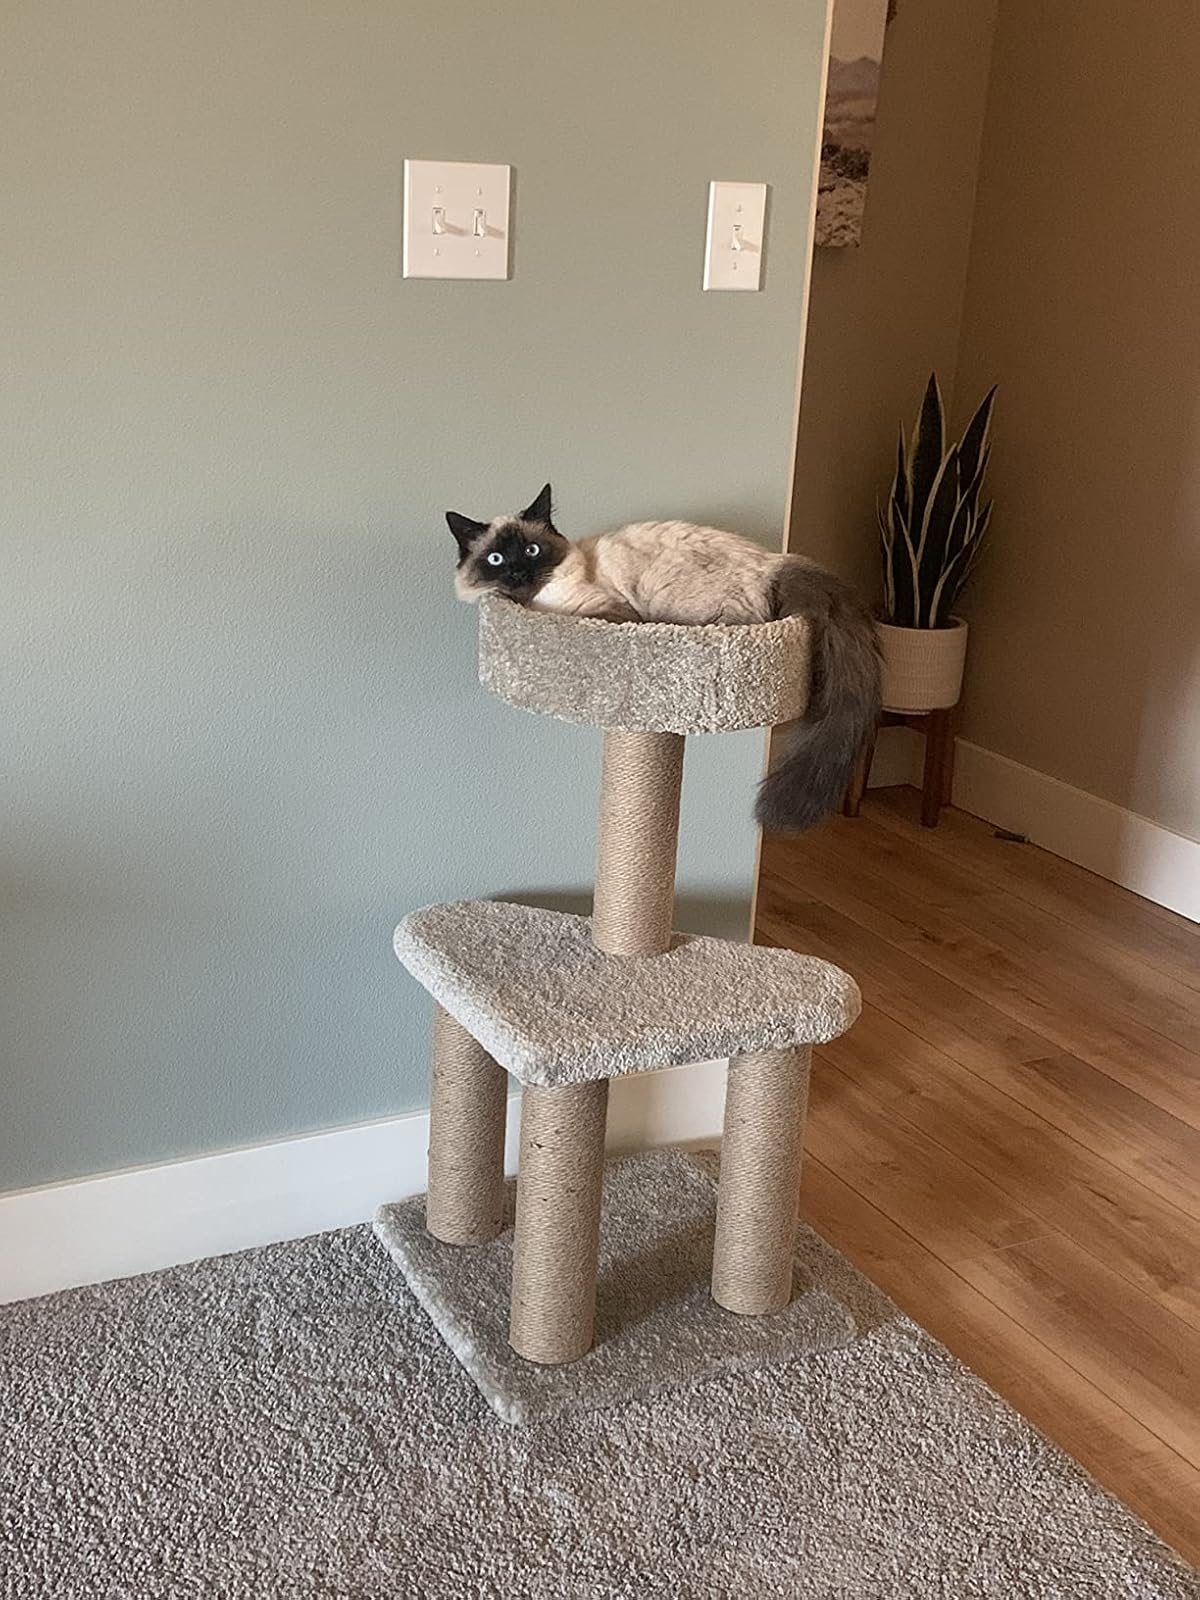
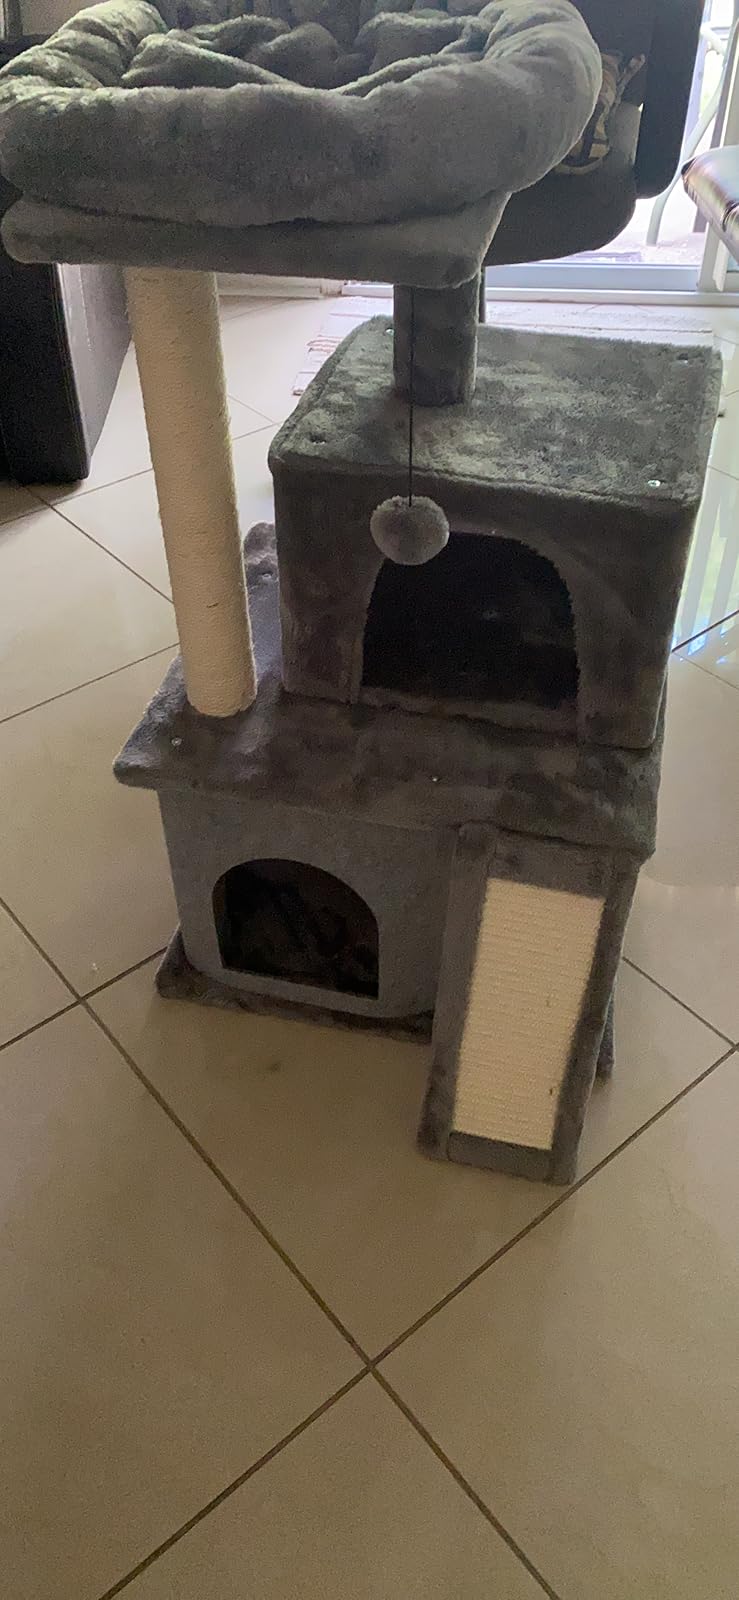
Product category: items_cat tree
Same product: no